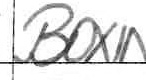
Label: boxing